Valerio Mieli

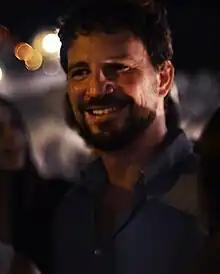
Valerio Mieli in 2018.

Valerio Mieli (born 27 January 1978, Rome, Latium) is a French-Italian writer, director and scenarist.